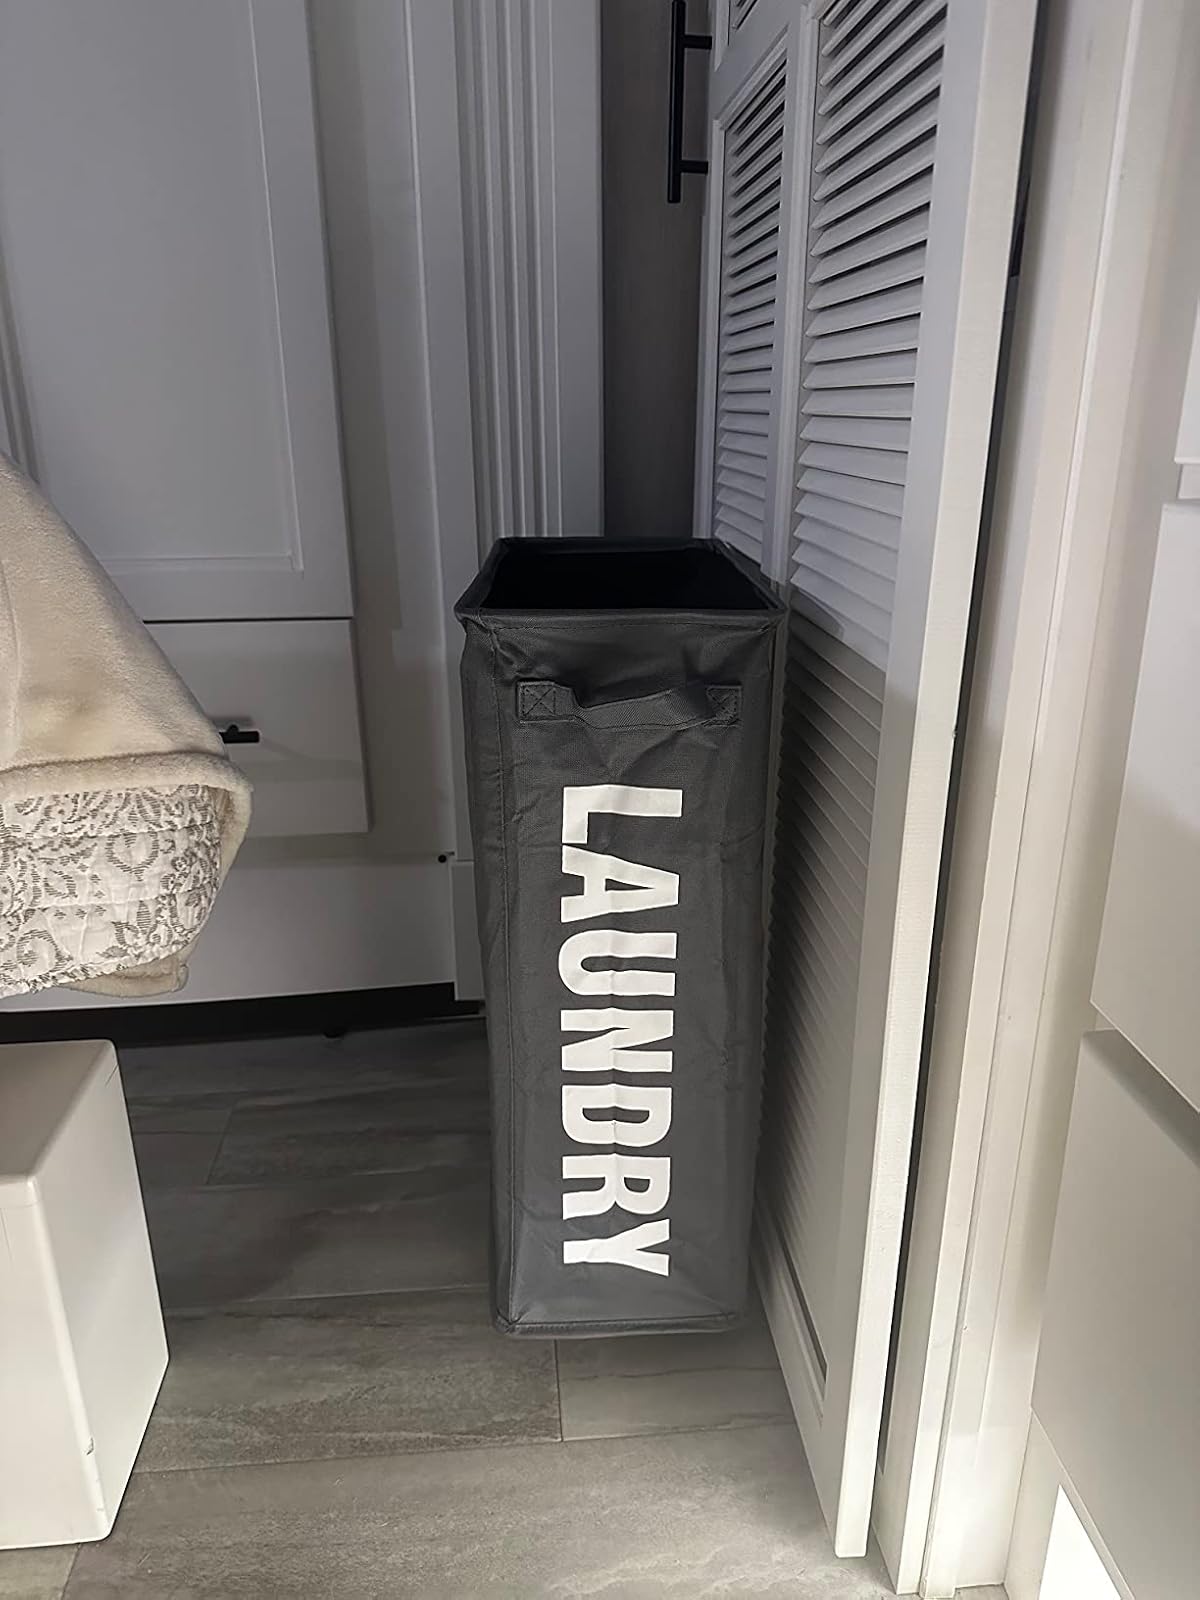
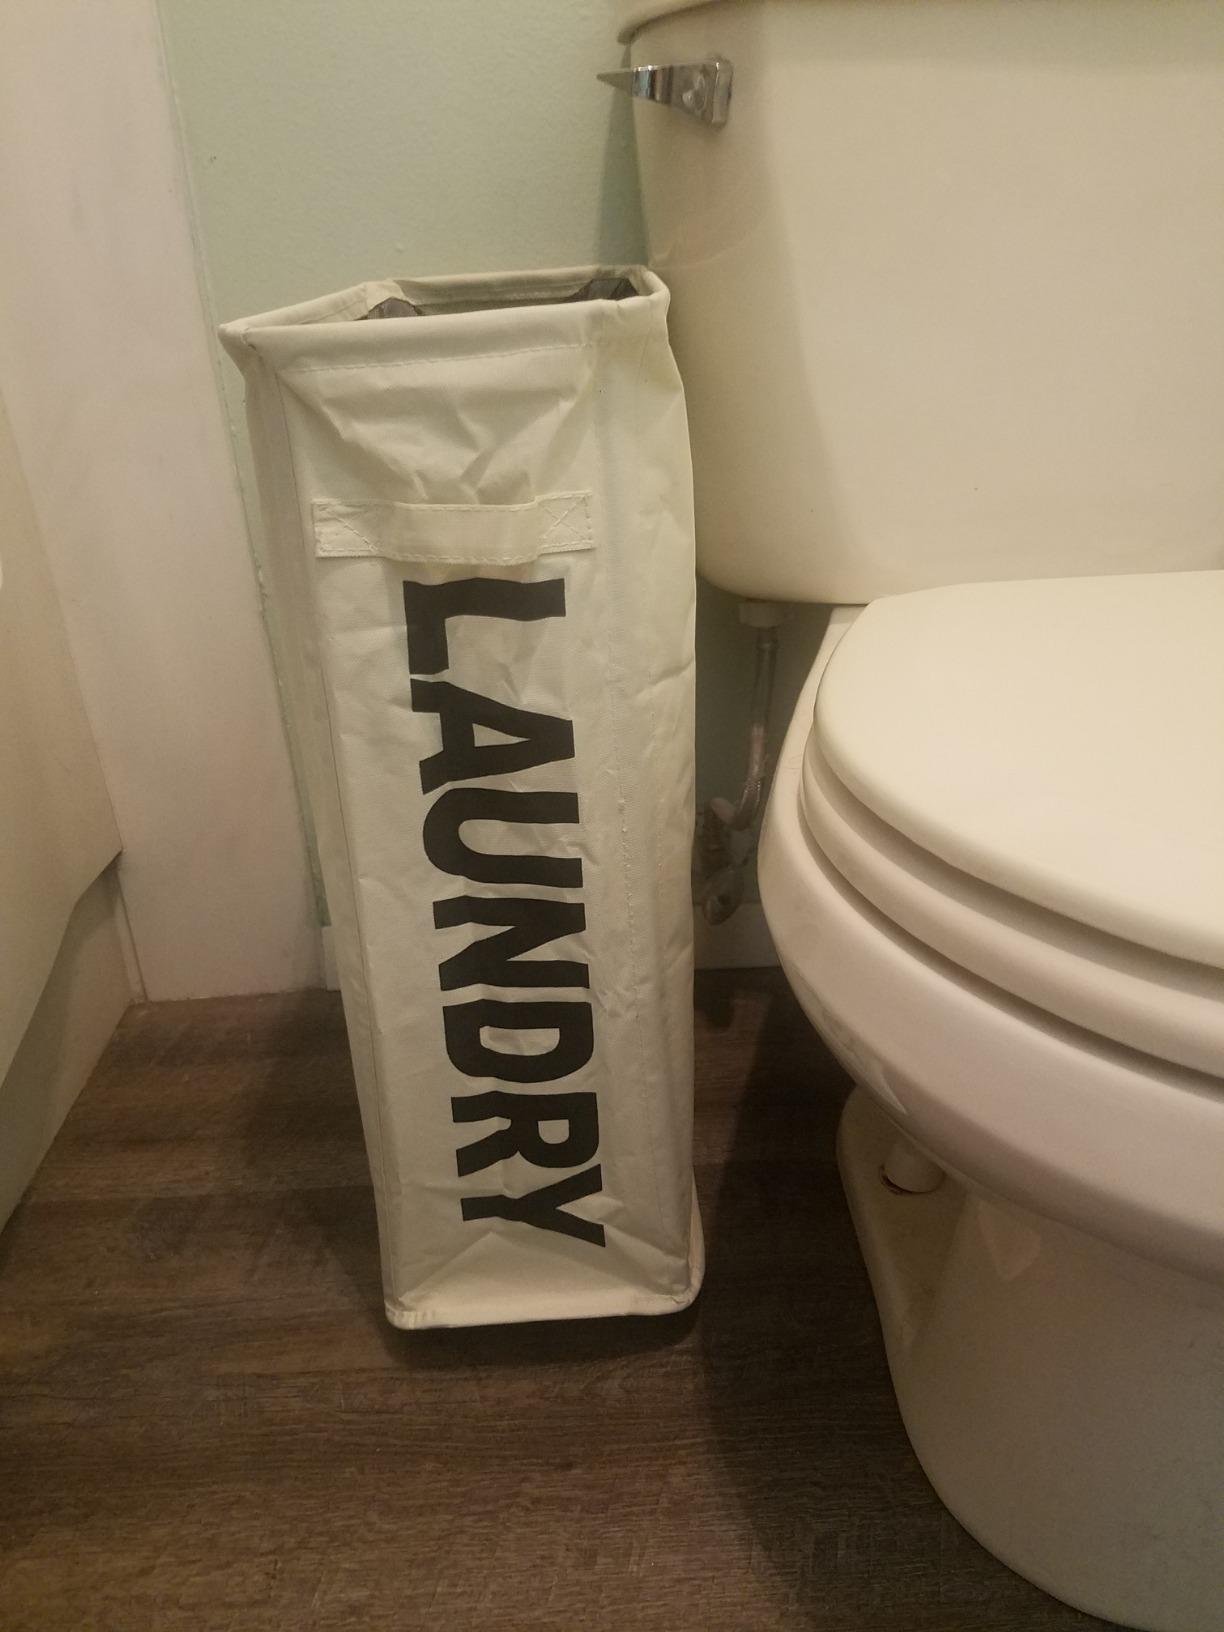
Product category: items_hamper
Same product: no